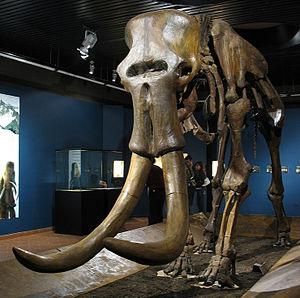
La liste des espèces d'animaux disparus d'Europe comptabilise les animaux éteints, réintroduits et disparus localement d'Europe du Pliocène à l'Holocène.